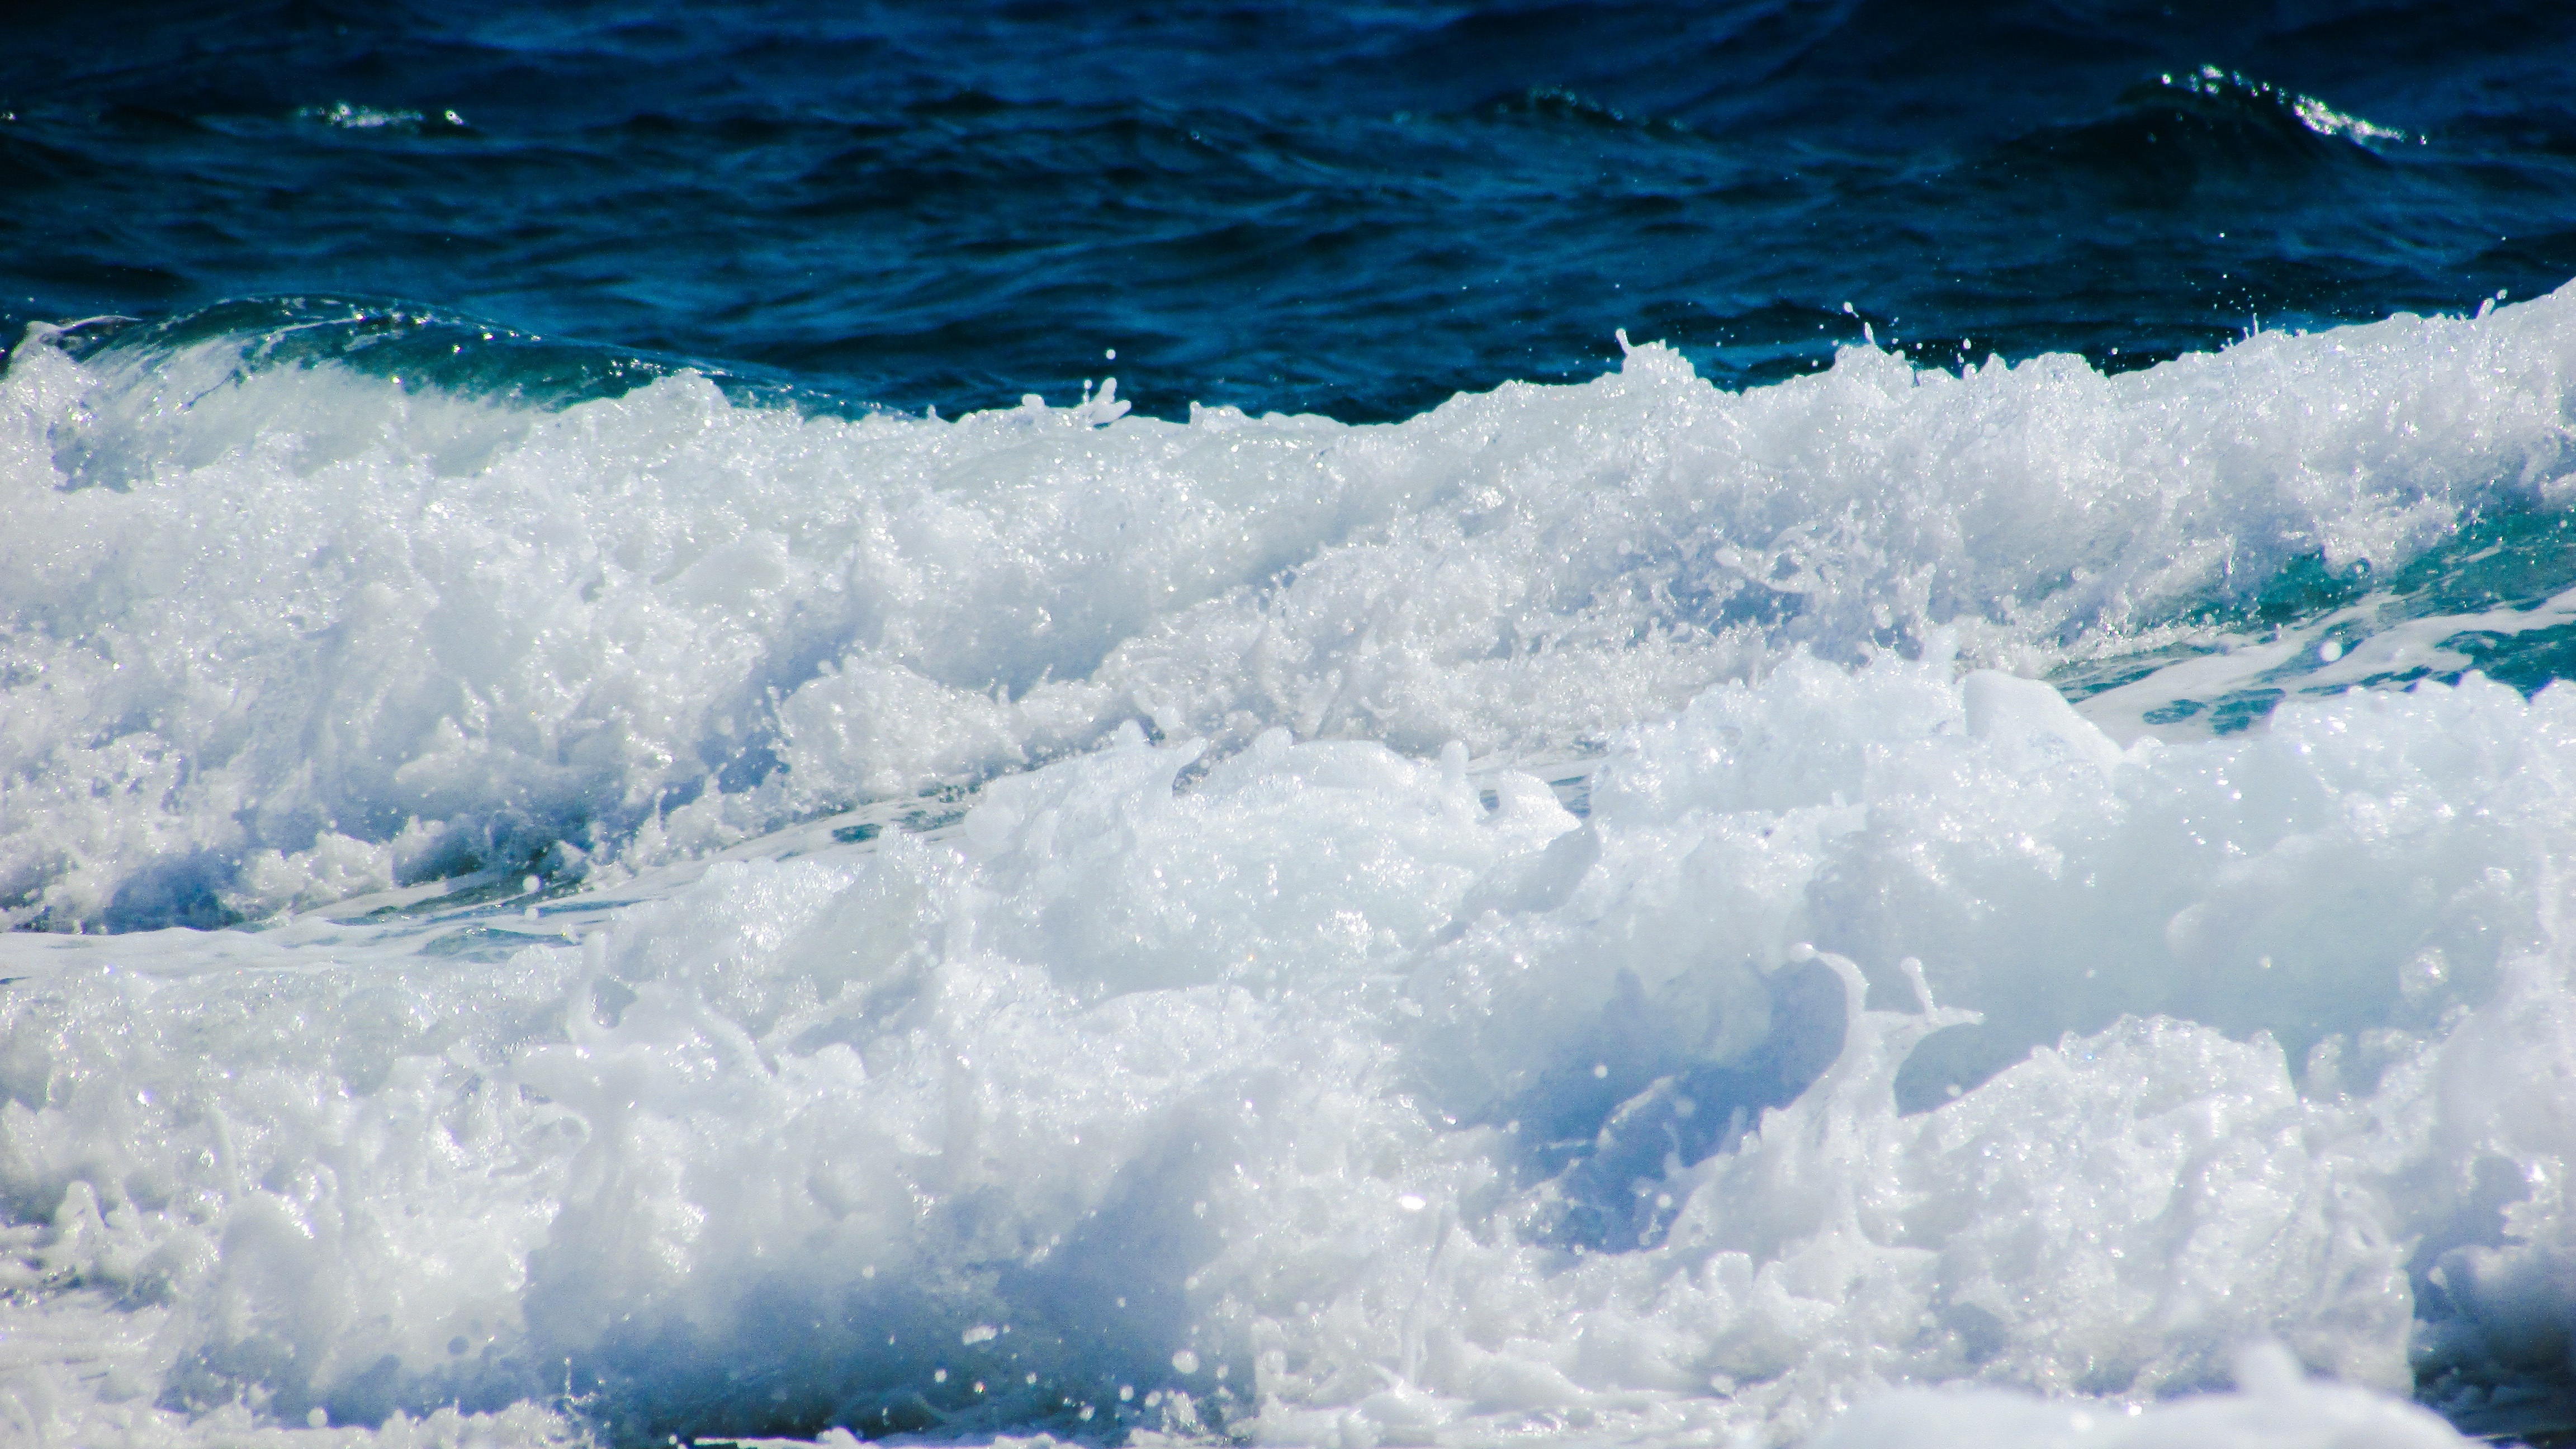
sea, nature, ocean, wave, foam, ice, splash, scenic, spray, action, seascape, blue, arctic, iceberg, energy, freezing, crashing, arctic ocean, geological phenomenon, wind wave, ice cap